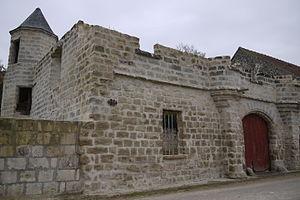
Prévôté de Lesges
Cet article recense les monuments historiques du sud de l'Aisne, en France.
La Maison prévôtale de Lesges est située à Lesges, en France.